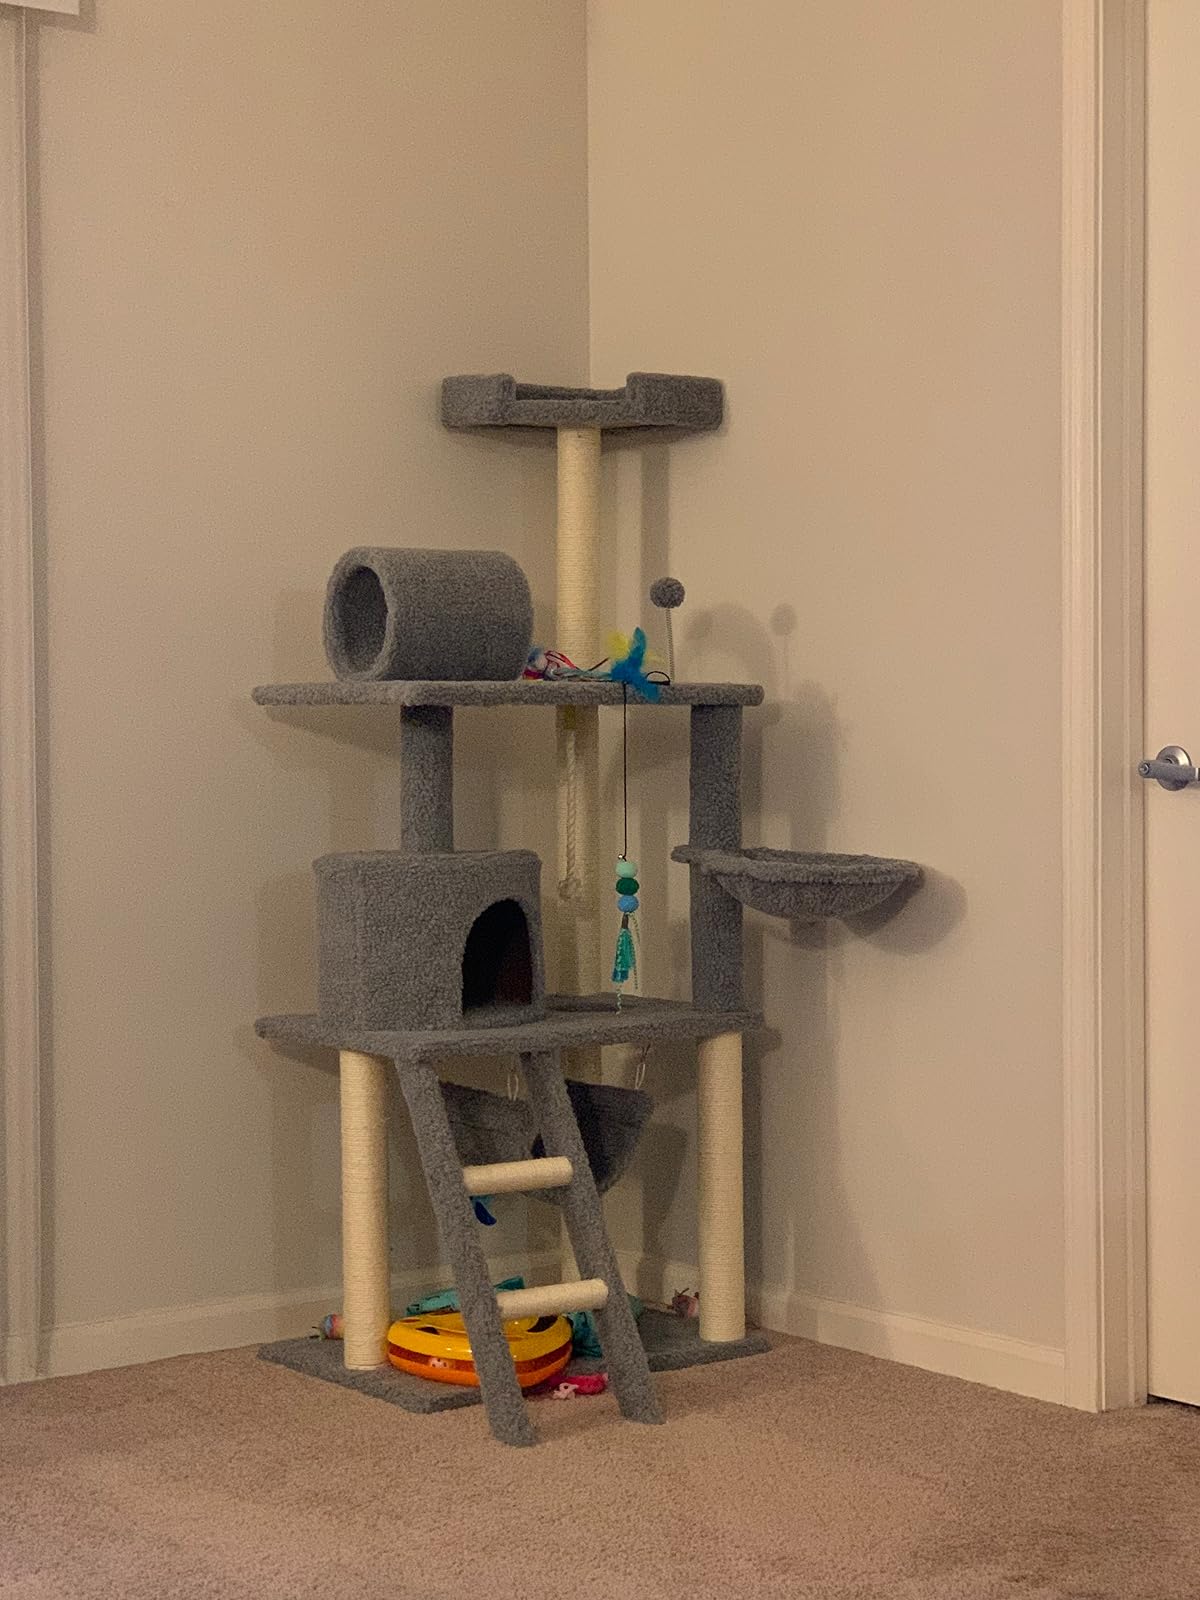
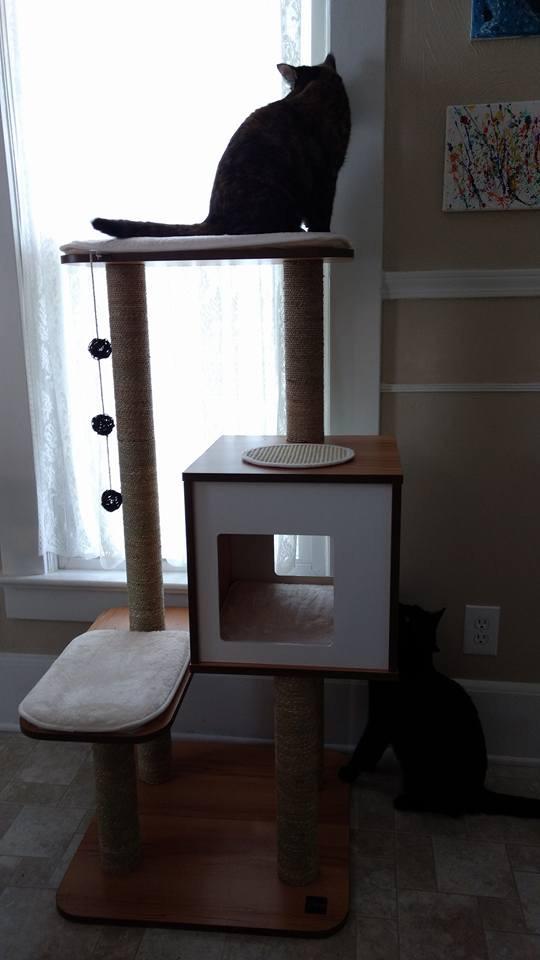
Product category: items_cat tree
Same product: no